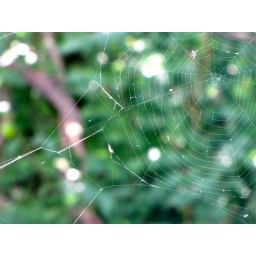
i took this out of the car window while in traffic. god love the zoom!